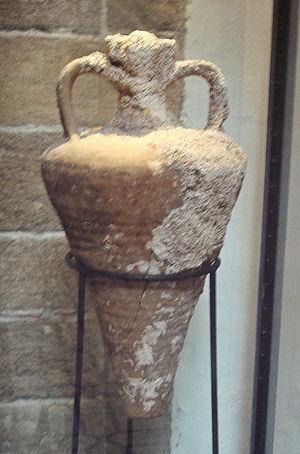
Habité dès la préhistoire par des populations berbères, le Maroc et son territoire ont connu des peuplements phéniciens, carthaginois, romains, vandales, byzantins et arabes. C'est en 788, lors de son exil qu'Idris Iᵉʳ, fuyant les persécutions du califat des Abbassides, a donné naissance à un État dans le Maghreb al-Aqsa. Depuis, le Maroc a toujours gardé, si ce n'est une indépendance absolue, du moins une très forte autonomie.
La médina d'Essaouira, en berbère, Mogdura, en portugais, Mogadur, en espagnol, Mogador, en français, surnommée « le Saint-Malo marocain », ou la « cité des vents », est une médina marocaine, centre historique d'Essaouira, sur la côte Atlantique du Maroc. Considérée à ce jour comme une des villes portuaires les plus pittoresques du Maroc, la médina est un des hauts lieux du tourisme au Maroc, inscrite aux monuments historiques du Maroc, et au Patrimoine mondial de l'UNESCO depuis 2001.